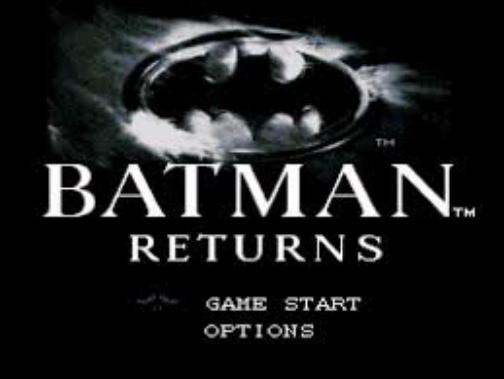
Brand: batman returns
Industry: Leisure